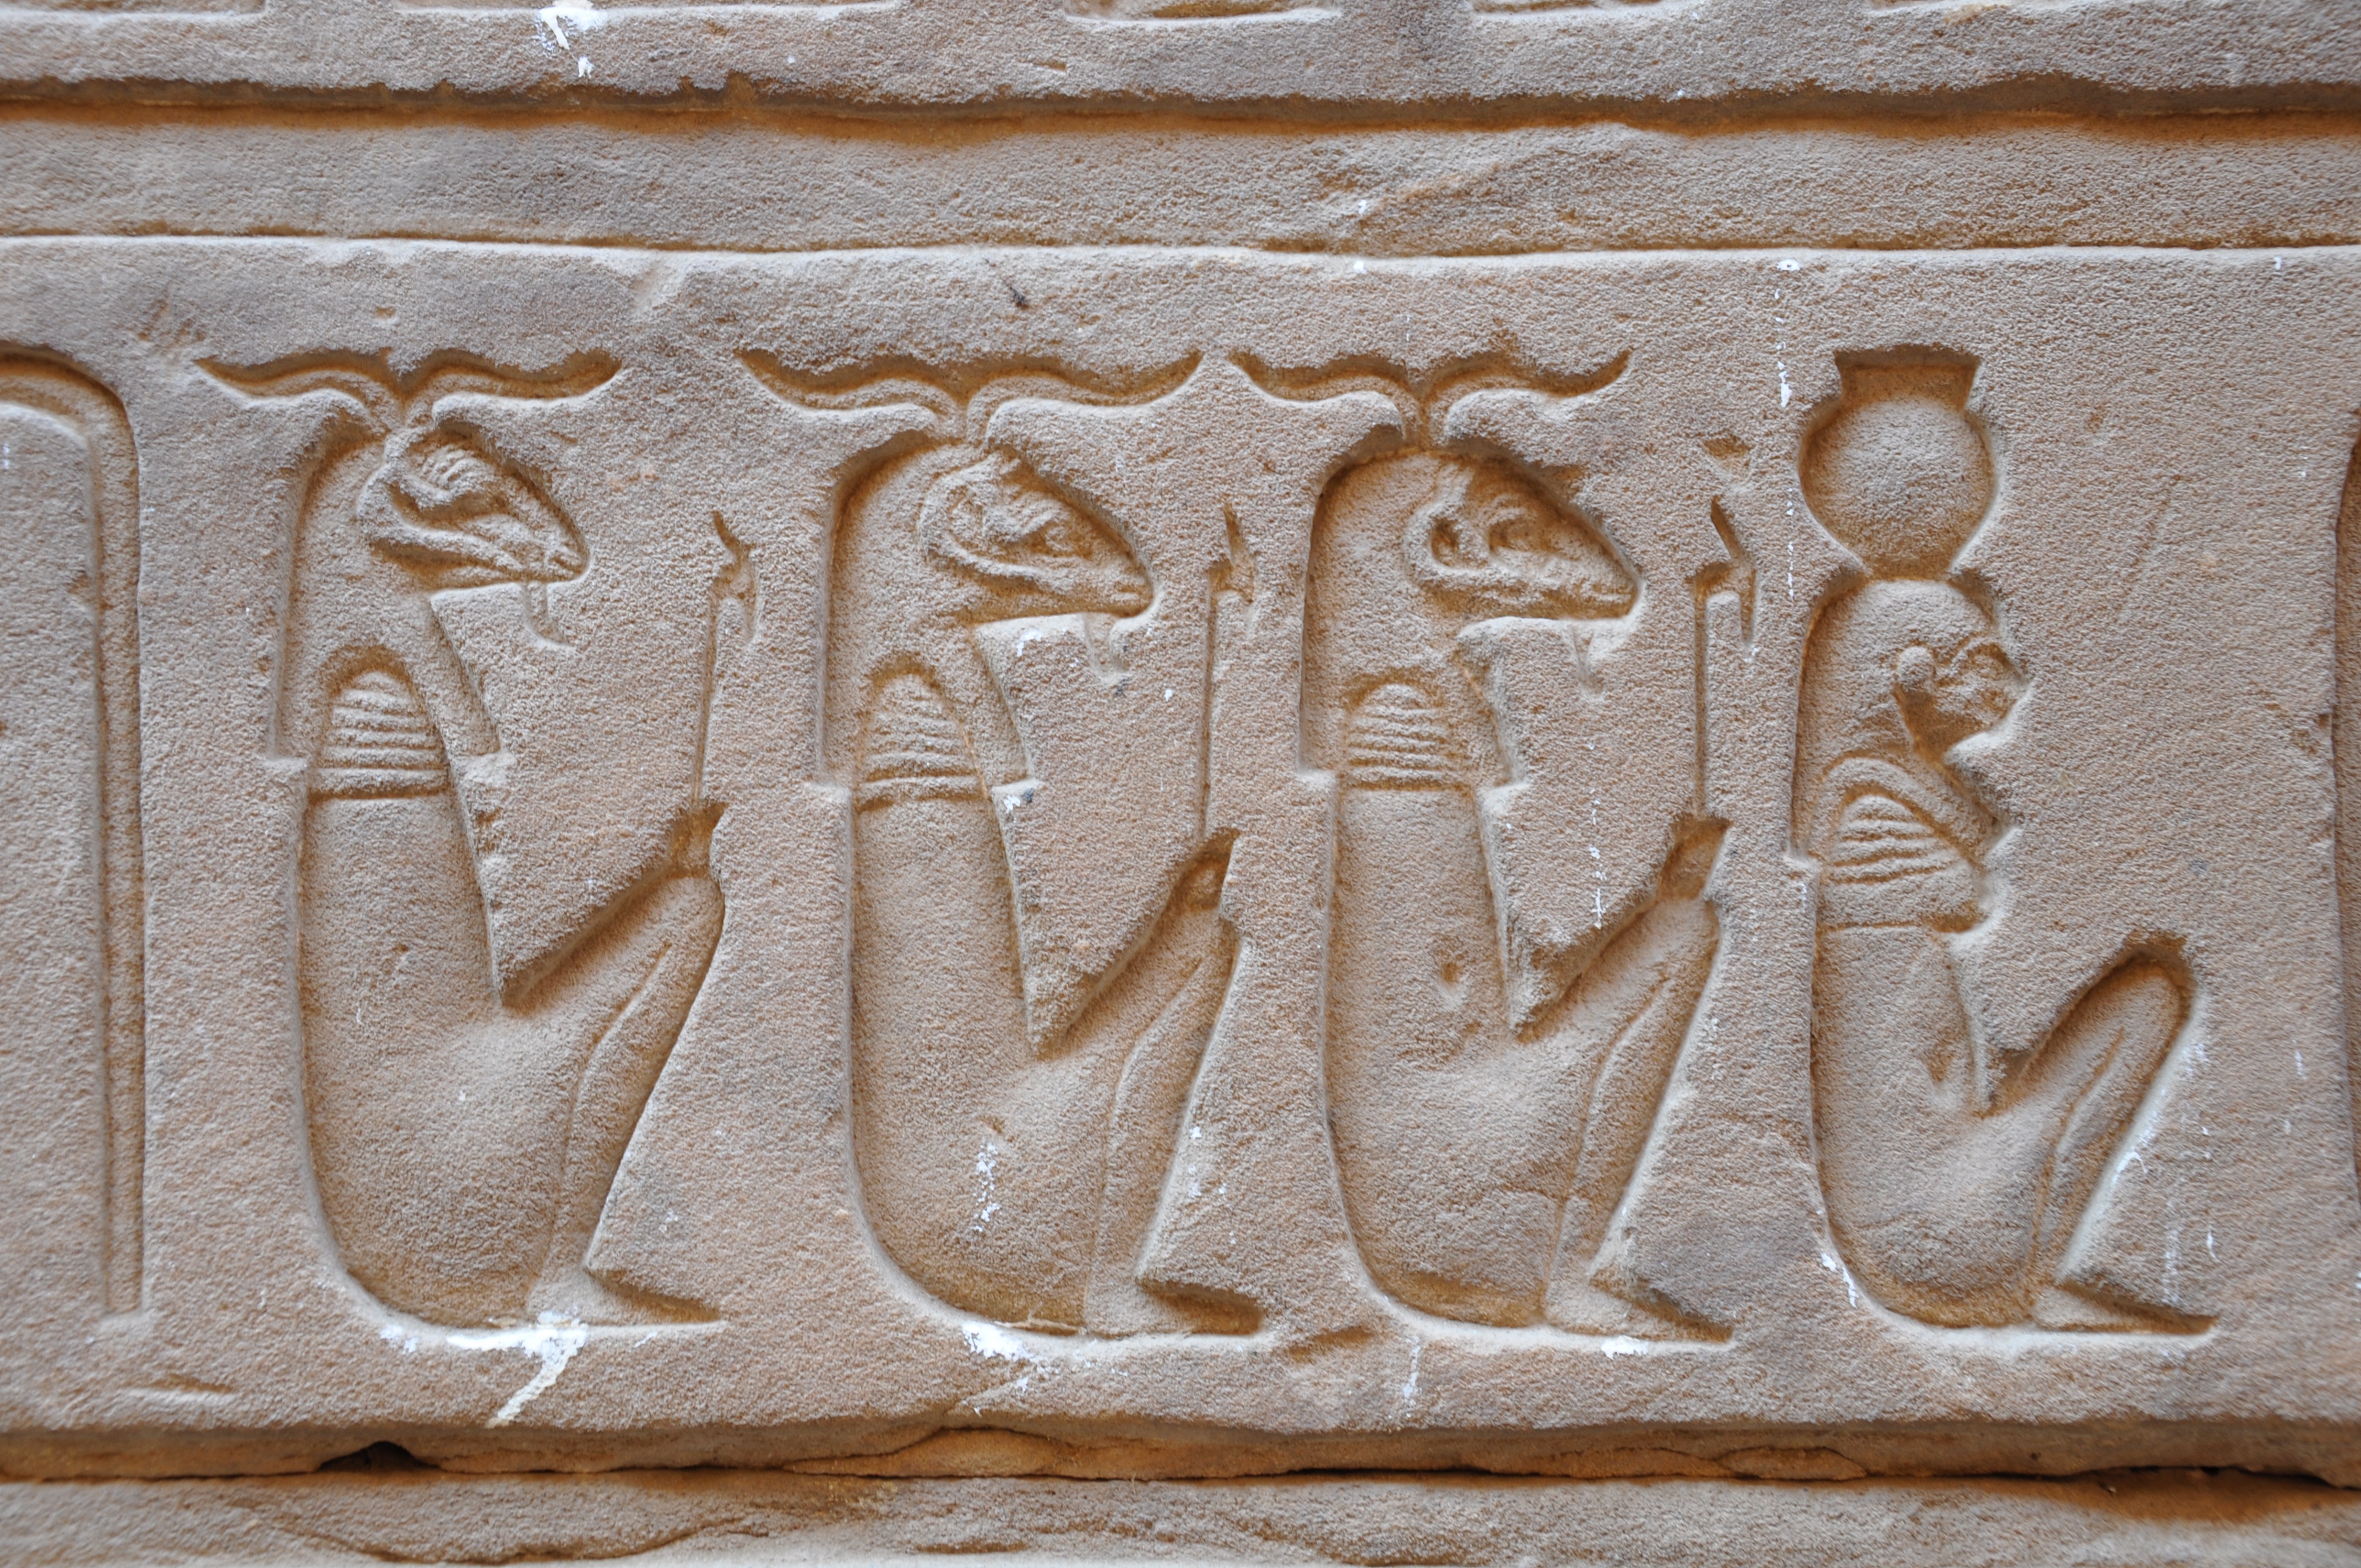
wood, number, wall, travel, statue, egypt, art, temple, columns, history, pierre, carving, relief, pharaoh, hieroglyphs, nile, stele, stone carving, ancient history, egyptian temple, edfu, commemorative plaque